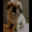
Label: dog